Geography of Columbus, Ohio

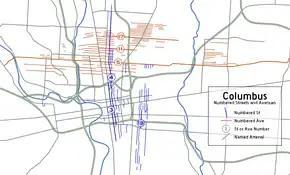
Locations of numbered streets and avenues

The city's street plan originates downtown and extends into the old-growth neighborhoods, following a grid pattern with the intersection of High Street (running north–south) and Broad Street (running east–west) at its center. North–south streets run twelve degrees west of due North, parallel to High Street; the Avenues (vis. Fifth Avenue, Sixth Avenue, Seventh Avenue, etc.) run east–west. The address system begins its numbering at the intersection of Broad and High, with numbers increasing in magnitude with distance from Broad or High. Numbered Avenues begin with First Avenue, about 1¼ mile north of Broad Street, and increase in number as one progresses northward. Numbered Streets begin with Second Street, which is two blocks west of High Street, and Third Street, which is a block east of High Street, then progress eastward from there. Even-numbered addresses are on the north and east sides of streets, putting odd addresses on the south and west sides of streets. A difference of 700 house numbers means a distance of about one mile (along the same street). For example, 351 W 5th Avenue is approximately one-half mile west of High Street on the south side of Fifth Avenue. Buildings along north–south streets are numbered in a similar manner: the building number indicates the approximate distance from Broad Street, the prefixes ‘N’ and ‘S’ indicate whether that distance is to measured to the north or south of Broad Street and the street number itself indicates how far the street is from the center of the city at the intersection of Broad and High.